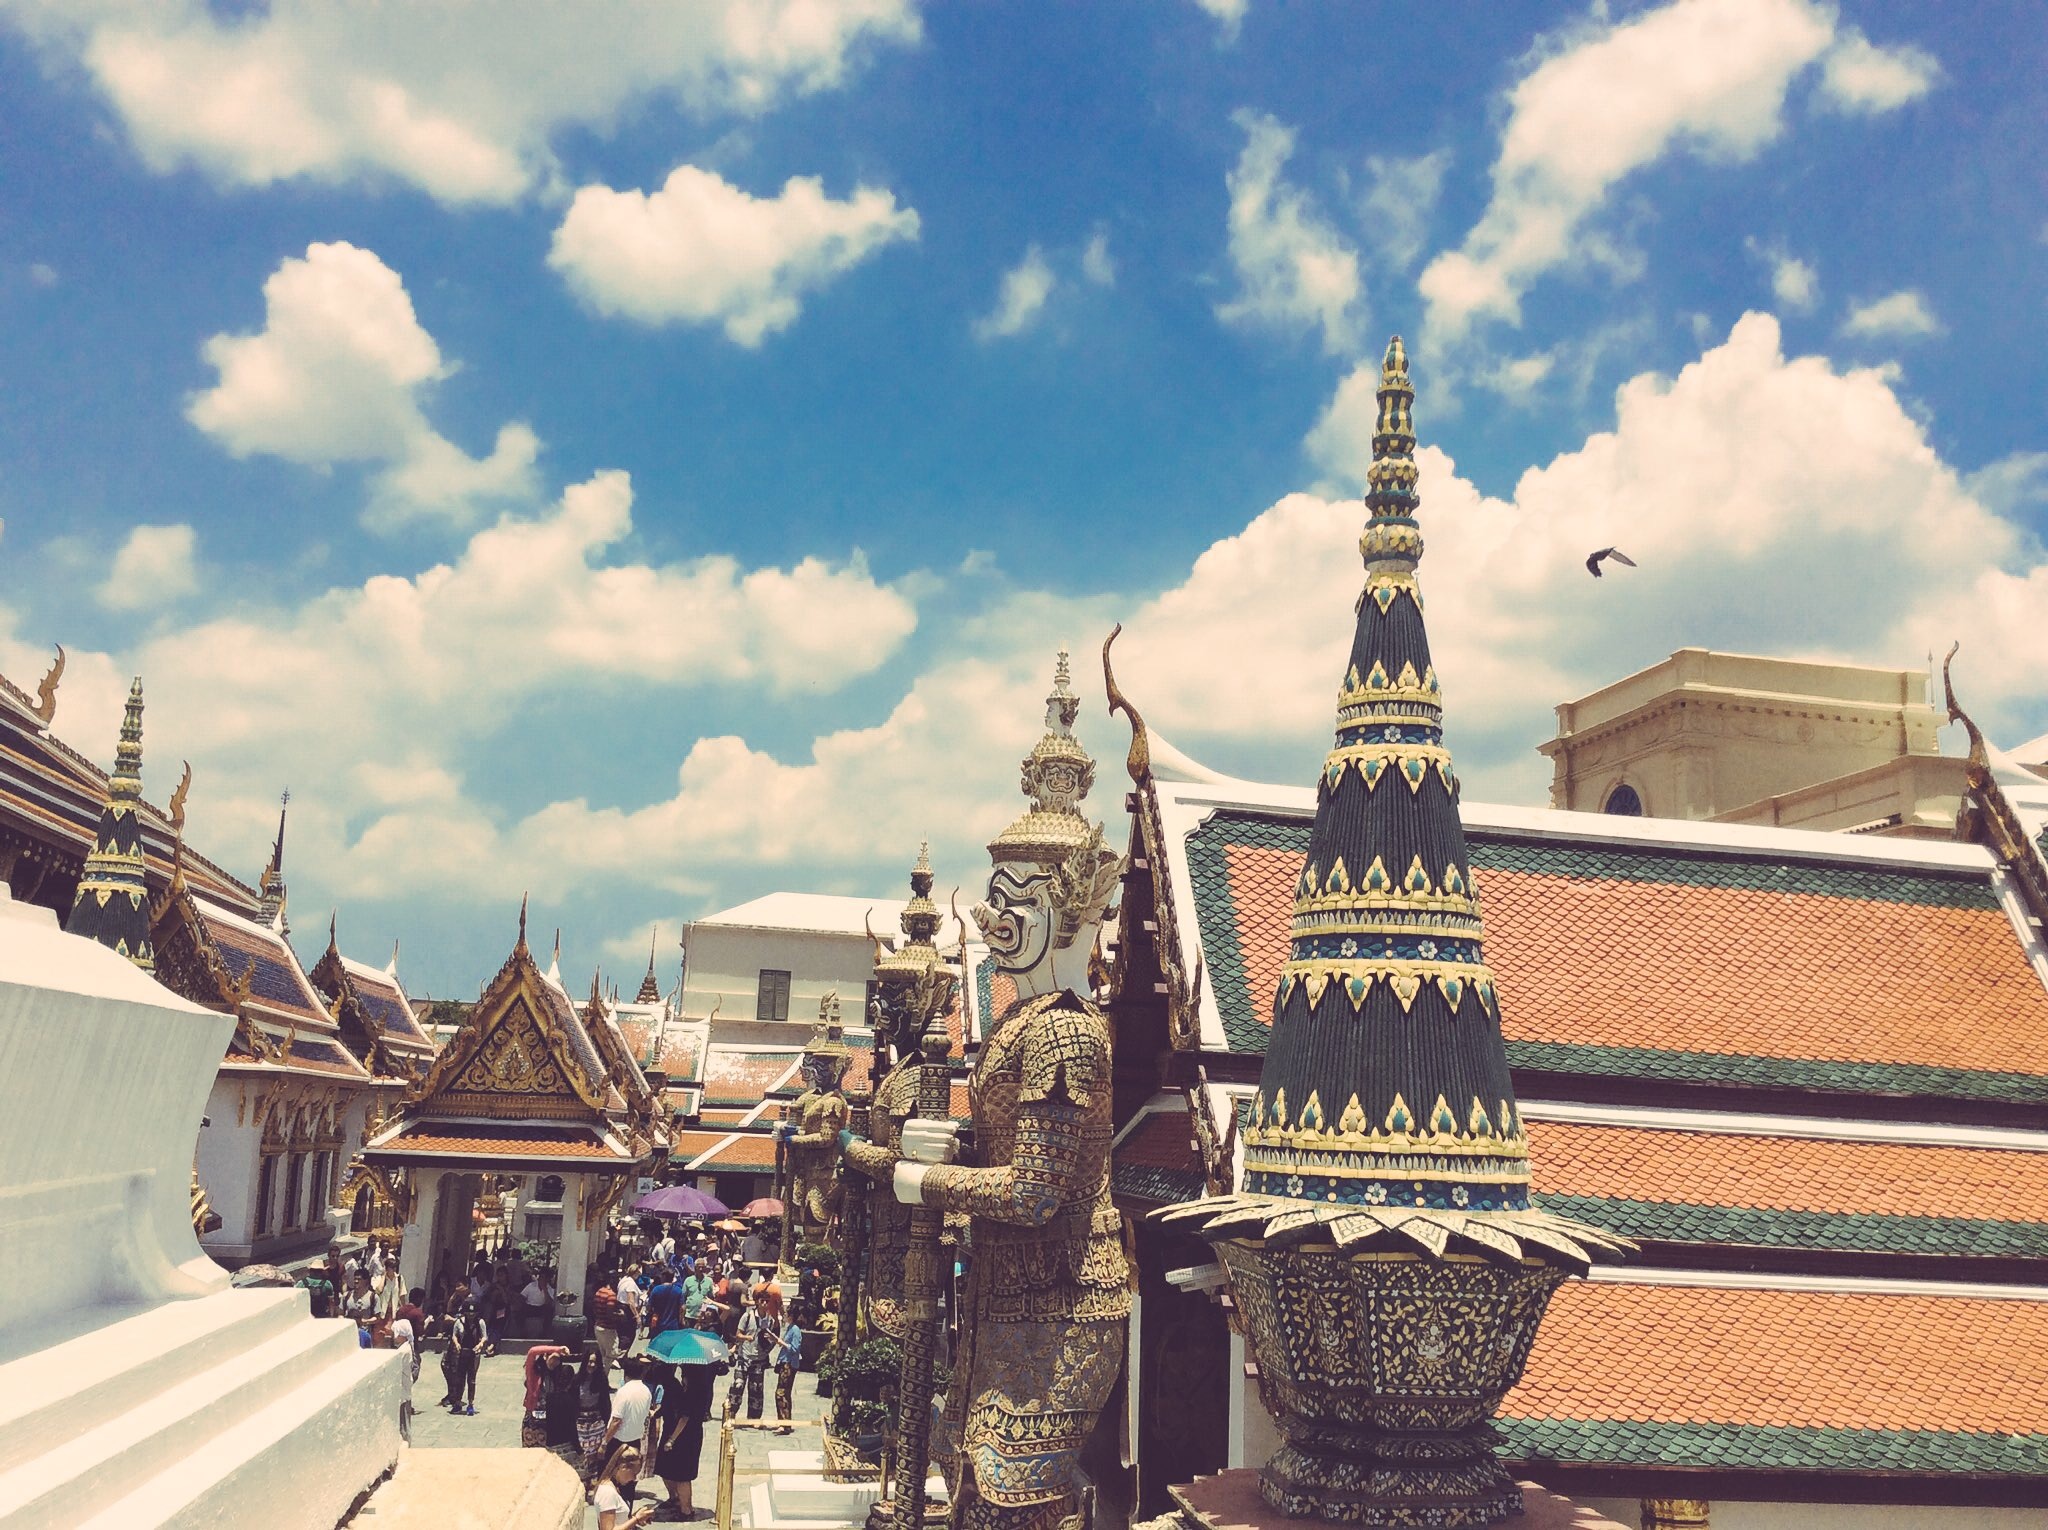
landmark, city, building, town, tourism, place of worship, temple, cityscape, palace, travel, tower